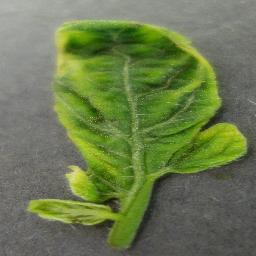
Label: Tomato___Tomato_Yellow_Leaf_Curl_Virus